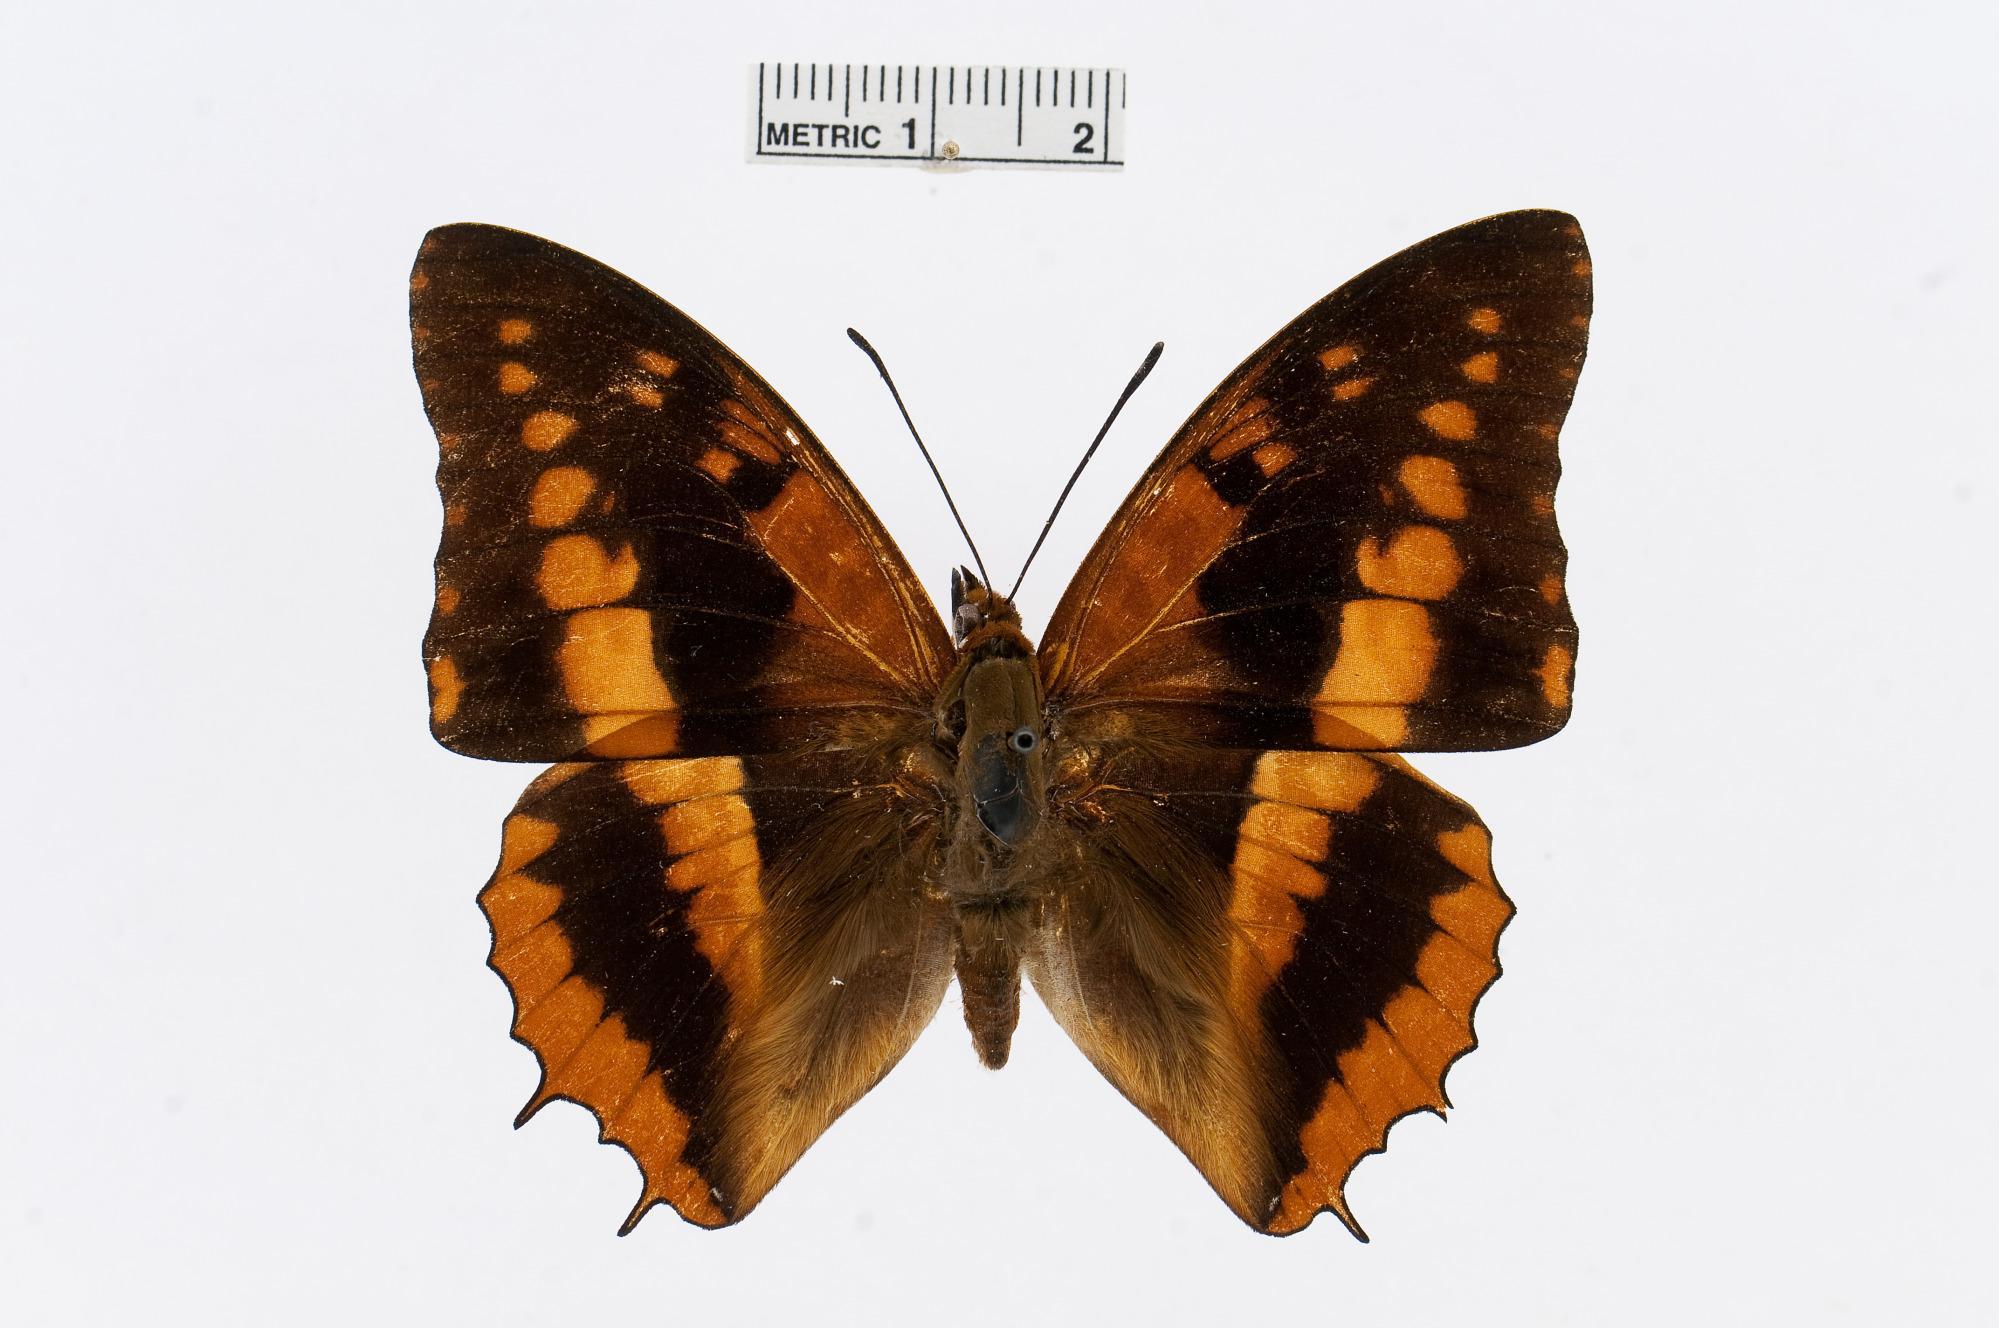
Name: Charaxes cynthia
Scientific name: Charaxes cynthia Butler, 1866
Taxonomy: Animalia, Arthropoda, Insecta, Lepidoptera, Nymphalidae, Charaxinae